Elections in New Zealand

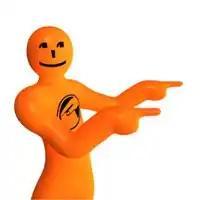
Orange Guy mascot

Enrolled voters are sent an EasyVote pack by post after nominations close. The pack contains an EasyVote card, which has the voter's name, address and location on the electoral roll (electorate, page number and line number), which the voter gives to the issuing officer to assist in finding the voter on the printed electoral roll. The EasyVote Card is optional, and voters can simply state their name and address to the issuing officer. The EasyVote pack also contains a list of candidates in the voter's electorate, a copy of the party lists, a list of voting places for the voter's electorate and their opening hours, and a brochure on how to vote and the MMP voting system.